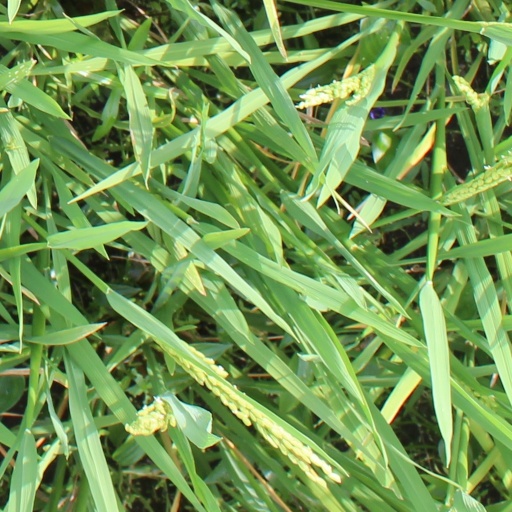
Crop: rice